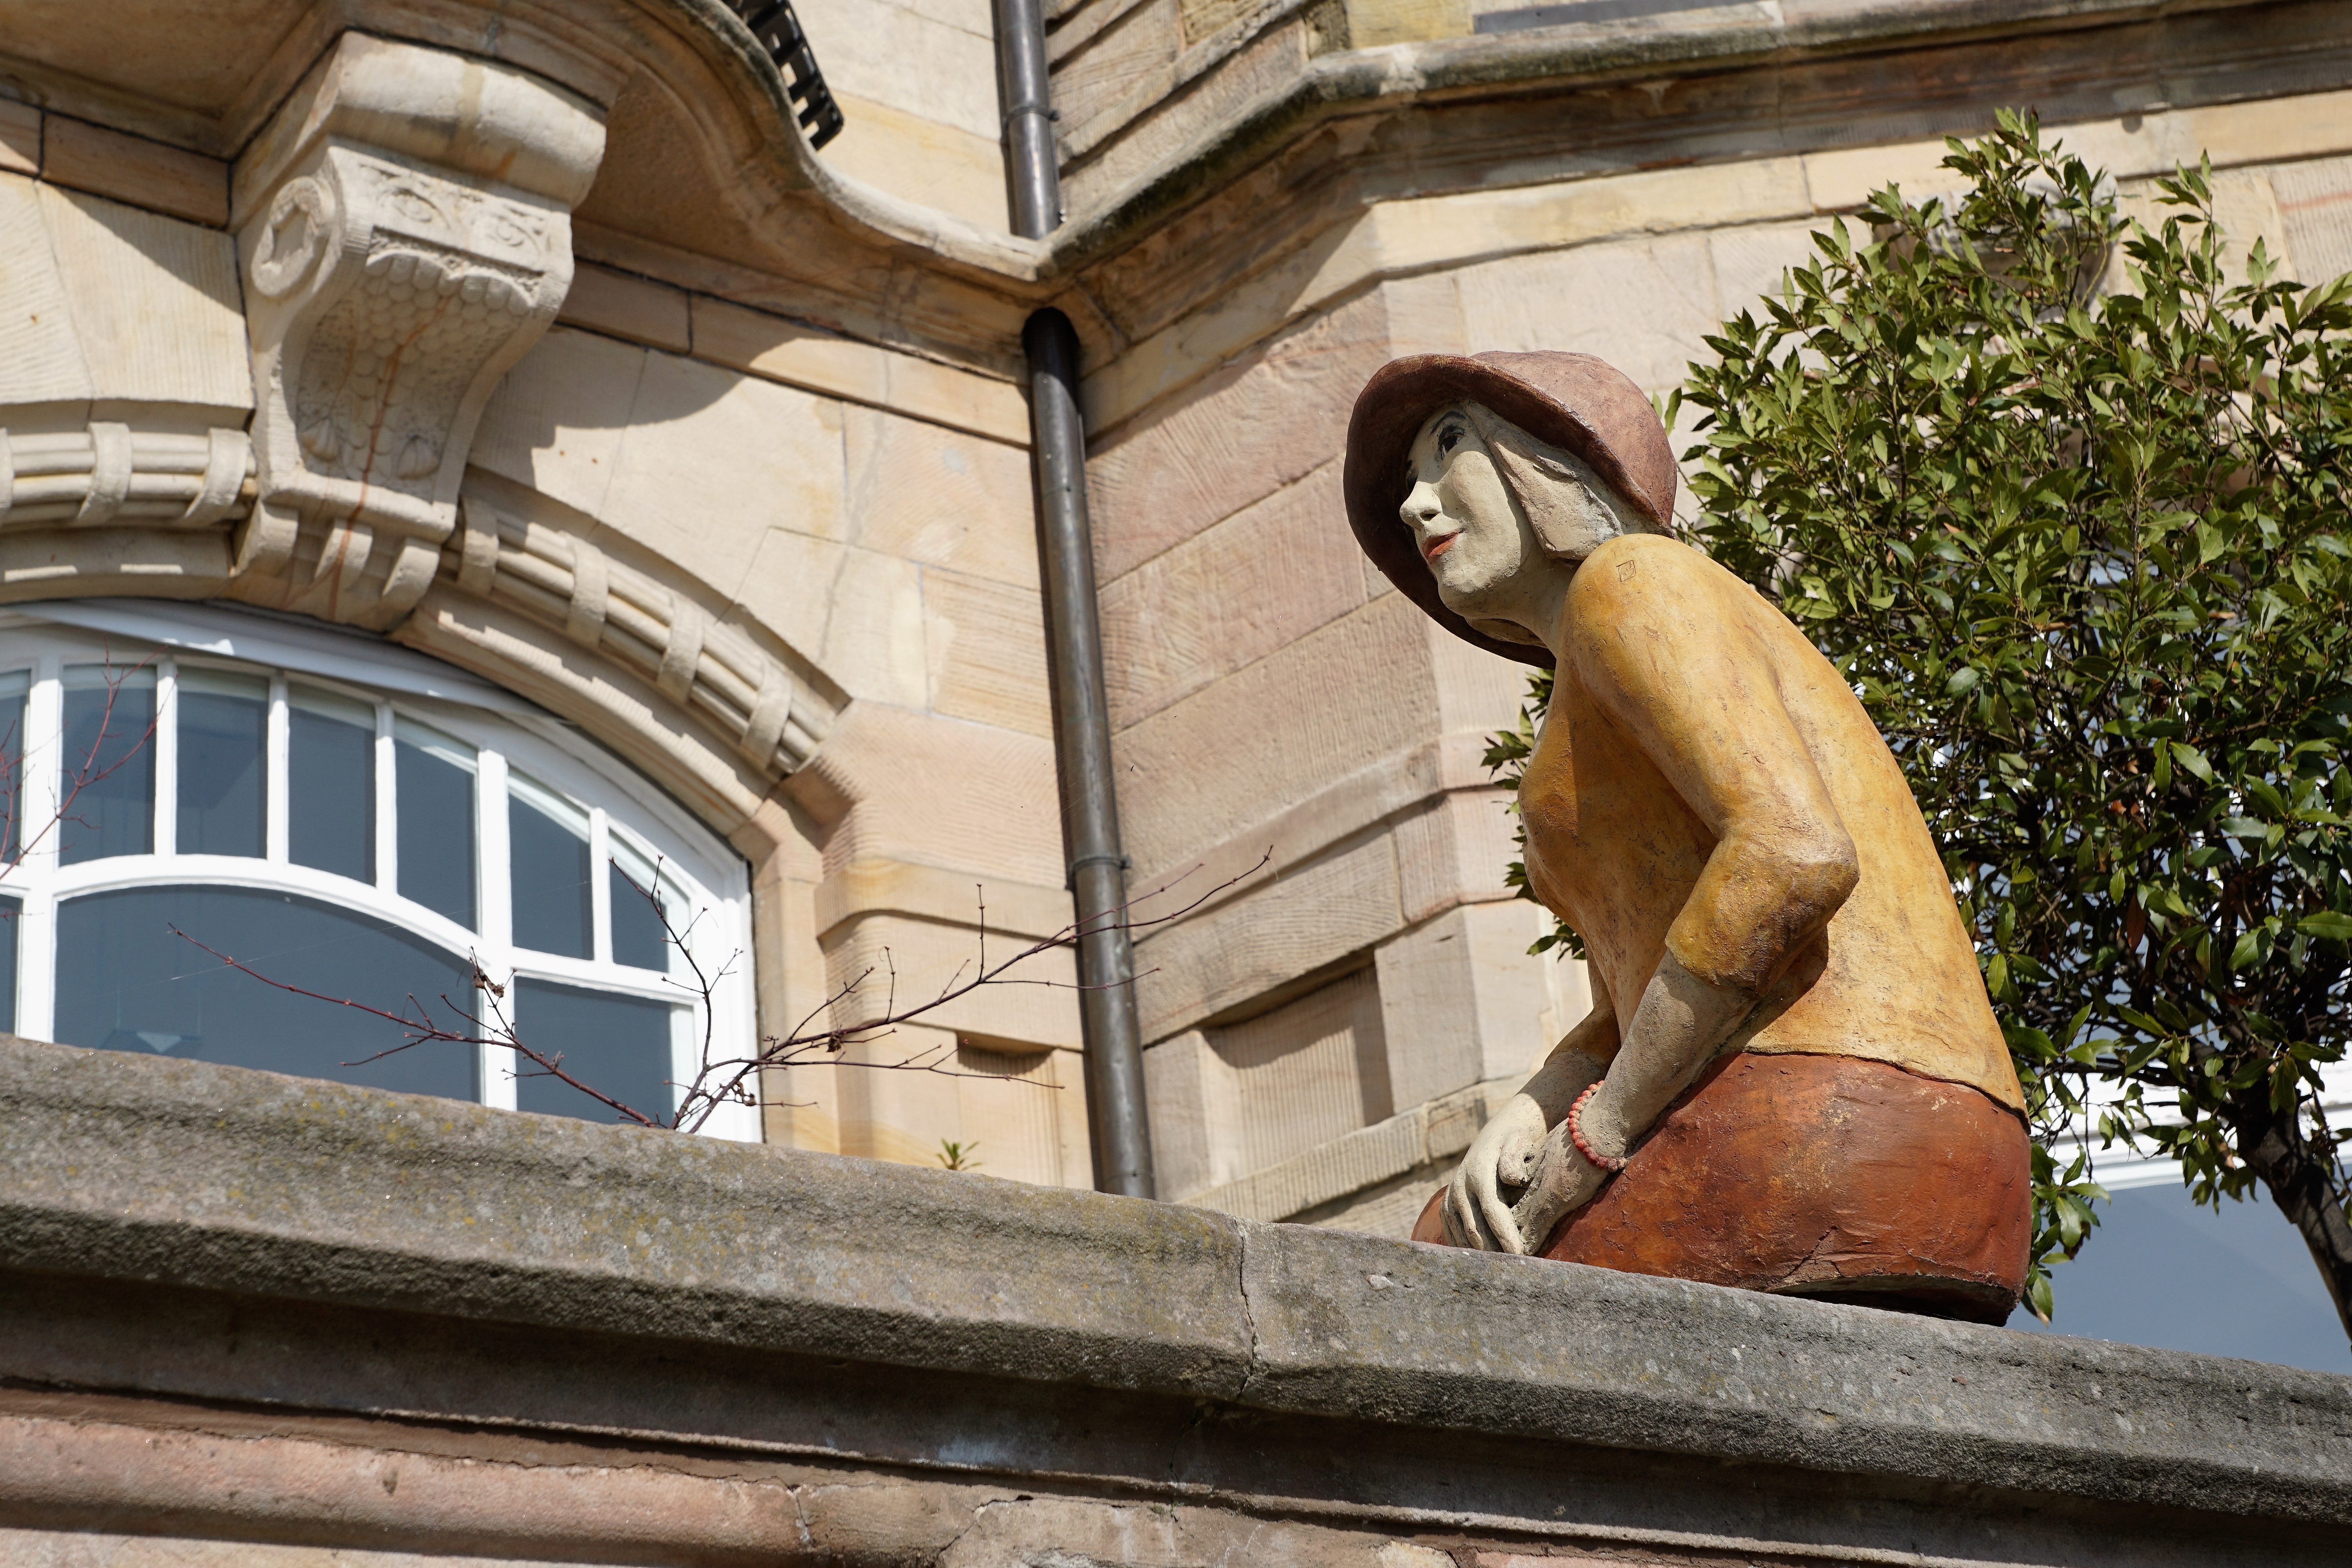
woman, street, window, home, monument, statue, sculpture, art, figure, constance, urban area